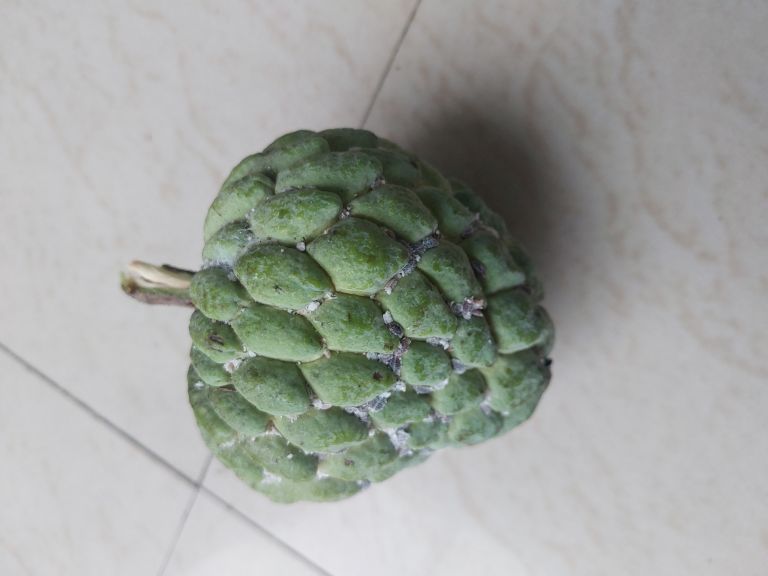
Disease label: Mealy Bug